Walter Andreas Schwarz

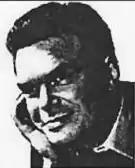
Promotional picture for the Eurovision Song Contest 1956

Walter Andreas Schwarz (2 June 1913 – 1 April 1992) was a German singer, songwriter, writer, Kabarettist, translator, author and narrator of audiobooks and radio dramas. In 1956, he became the first German participant at the Eurovision Song Contest.